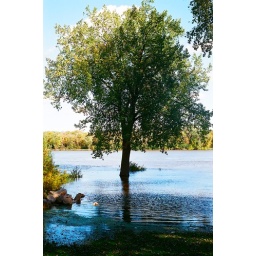
Mississippi river crests to a point where stone benches in a sitting area are under water.